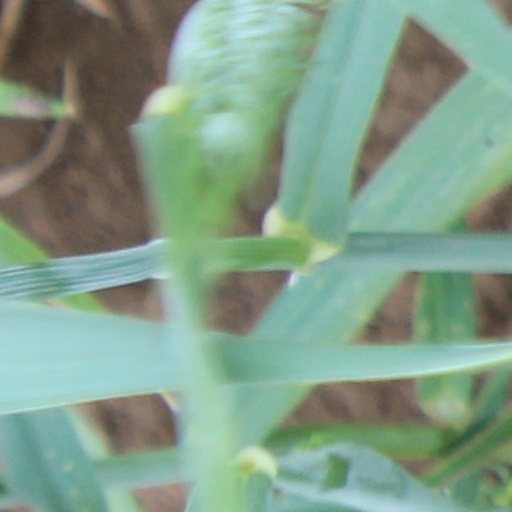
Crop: wheat